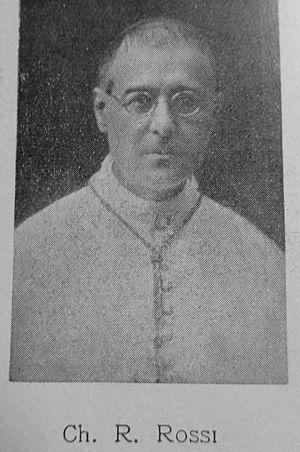
Photographie du cardinal Rossi parue dans L'Illustration, hors série de février 1939 consacré à la mort de Pie XI.
Raffaele Carlo Rossi est un carme déchaux italien du XXᵉ siècle. Il est nommé évêque de Volterra en 1920, puis cardinal en 1930.